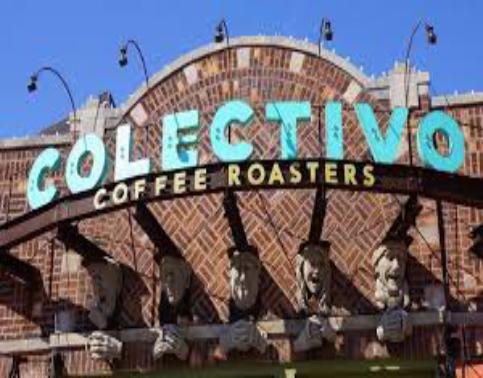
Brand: Colectivo Coffee Roasters
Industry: Food